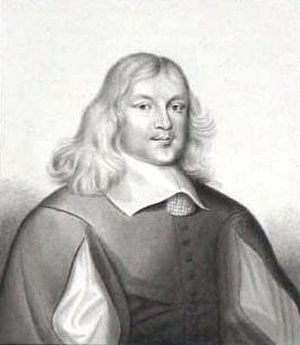
John Bradshaw
John Bradshaw
John Bradshaw var en britisk jurist og politiker.